Great Northern Highway

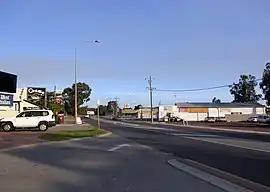
Within Perth, Bullsbrook is the northernmost urban area along Great Northern Highway.

Great Northern Highway begins at Morrison Road, Midland, in Perth's north-eastern suburbs, signed as National Route 1. Though it originally commenced at Great Eastern Highway, that section is no longer contiguous, and is now named Old Great Northern Highway. The highway heads north through Middle Swan, intersecting the start of Toodyay Road after , and then the meeting point of Reid and Roe Highways after another . Those highways come together from Perth's ring road, signed as State Route 3, and north of this intersection Great Northern Highway is concurrently allocated National Highway 95 and National Route 1. It continues north through the Swan Valley for , passing many wineries, restaurants, and other tourist attractions. The highway crosses the Swan River and intersects West Swan Road, before turning north-east to travel around the residential part of Upper Swan. Great Northern Highway continues north for beyond West Swan Road, past larger agricultural properties, to reach Bullsbrook, the last urban area within the Perth Metropolitan Region. After beyond Bullsbrook, the highway reaches the edge of the Perth metropolitan area at the City of Swan–Shire of Chittering boundary, where it passes into the Wheatbelt.